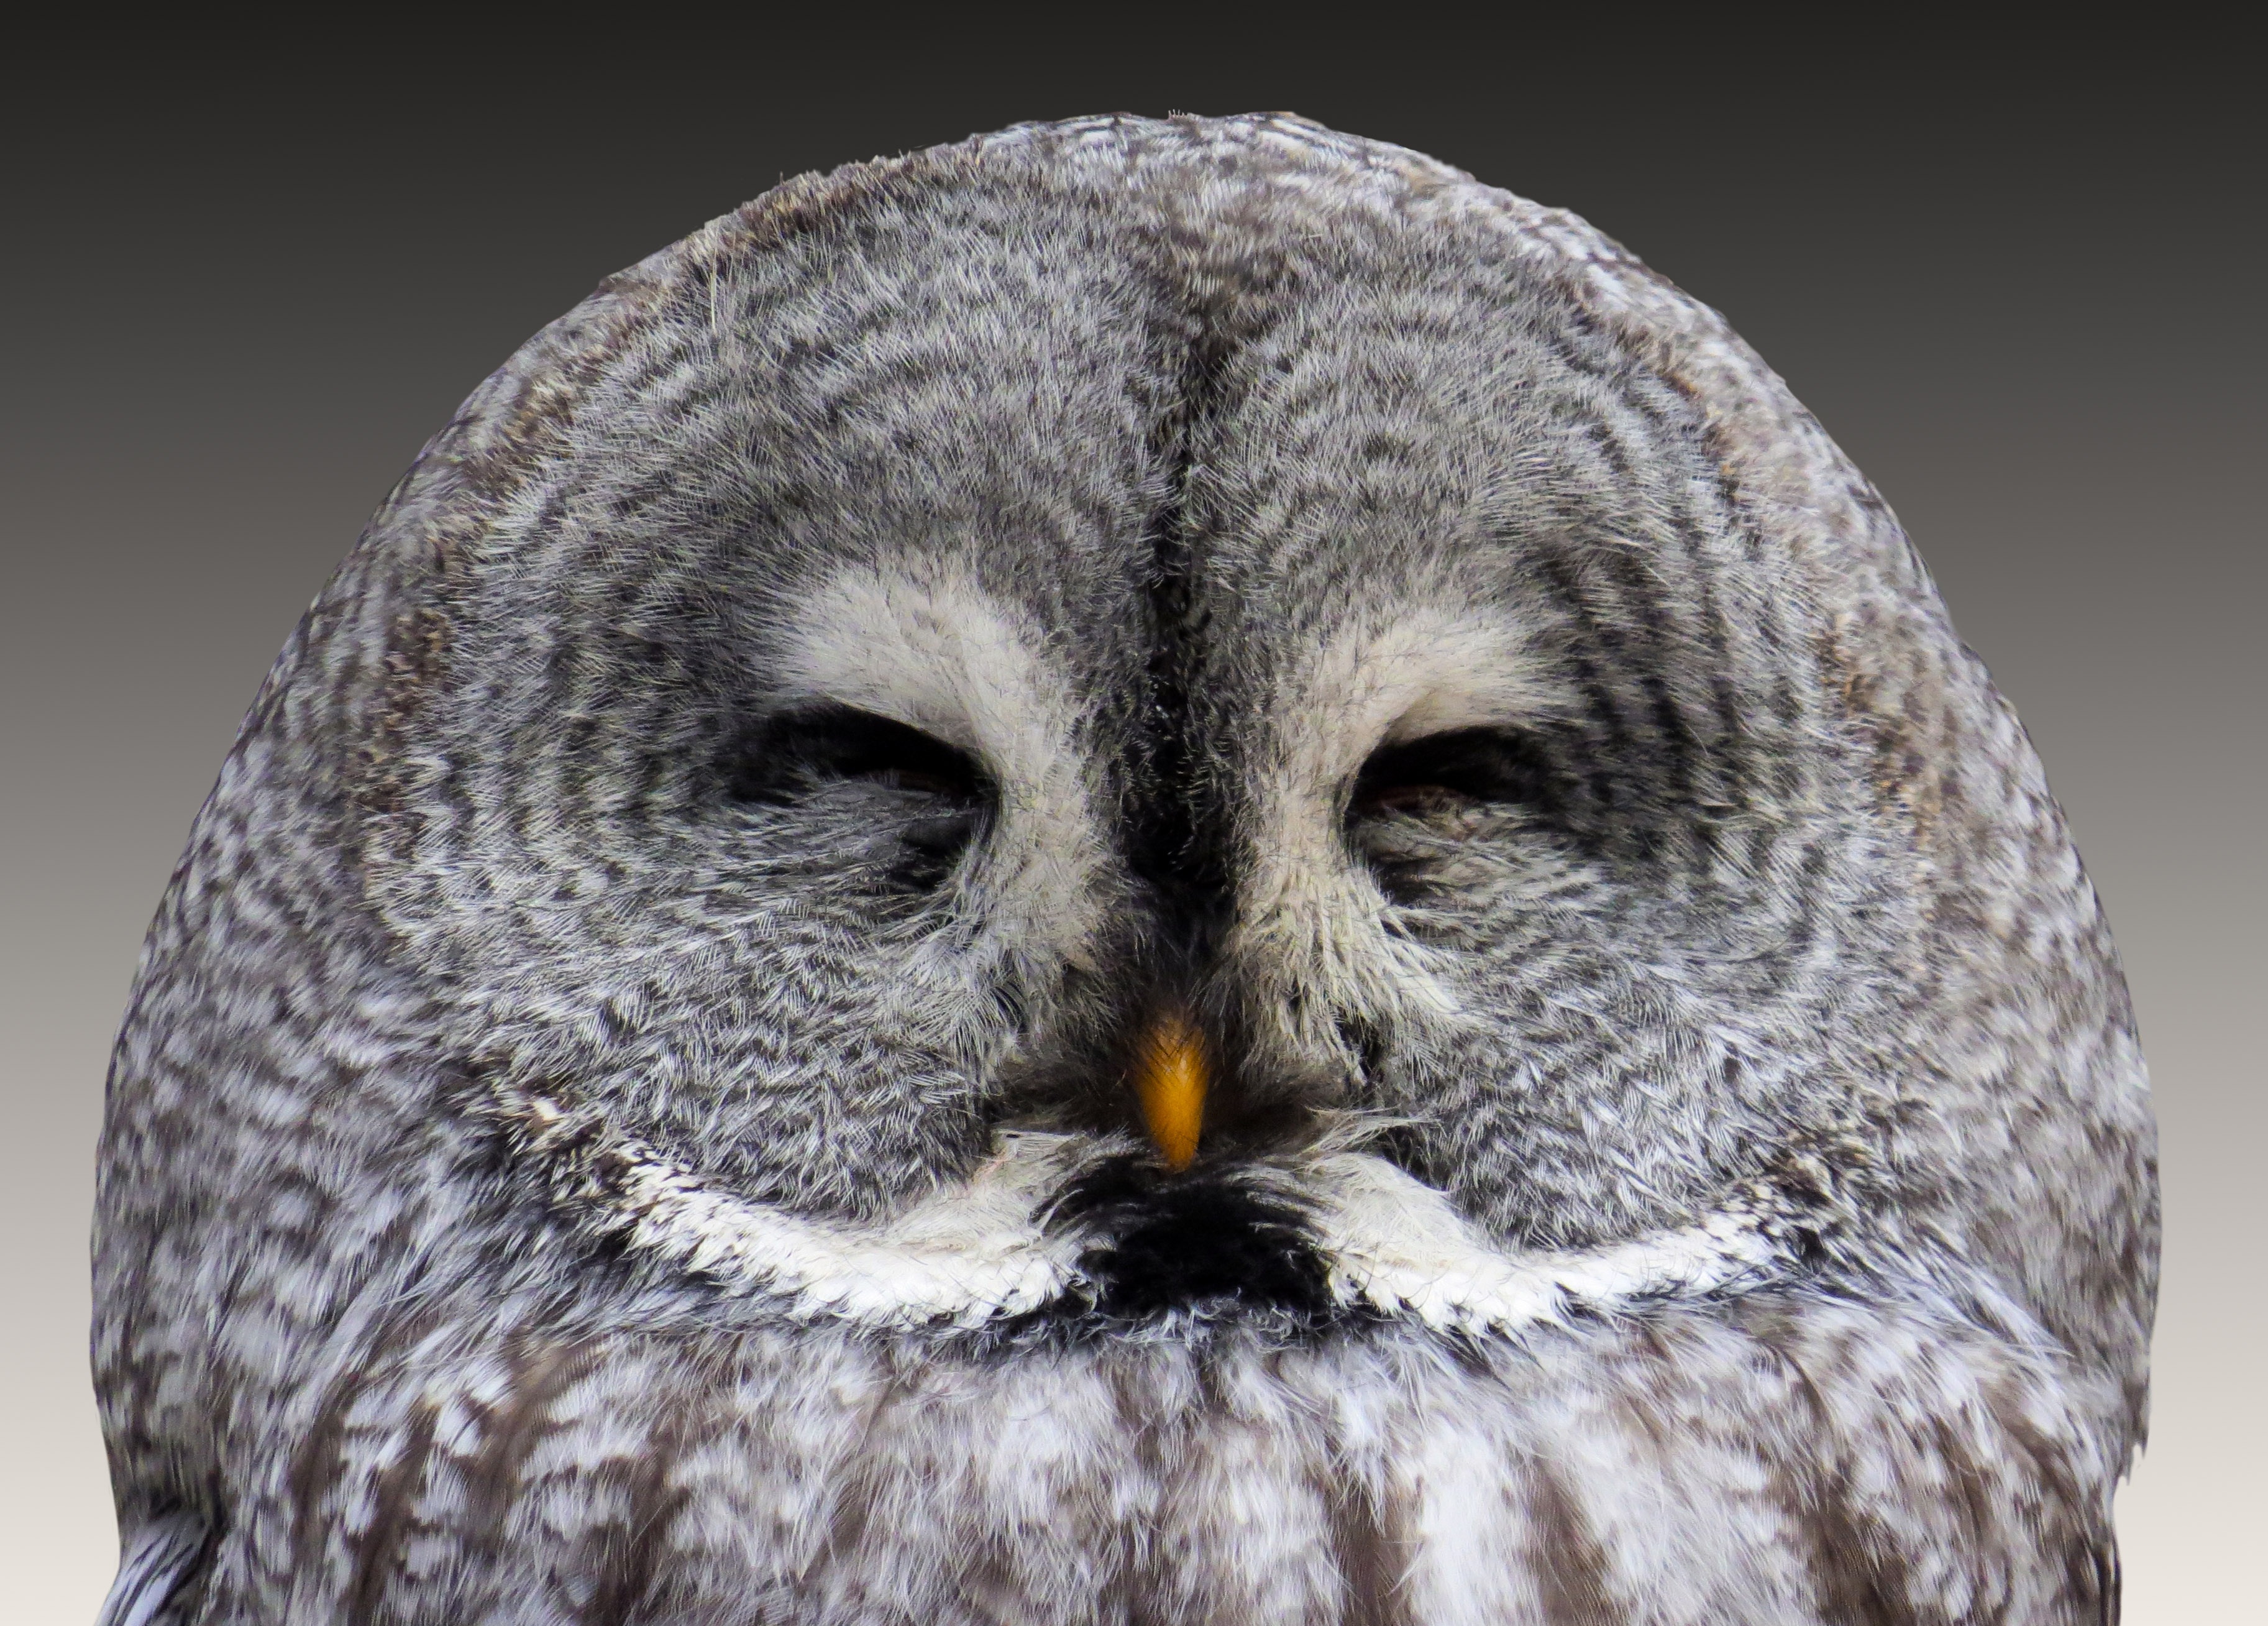
bird, wing, animal, wildlife, beak, owl, fauna, plumage, bird of prey, close up, wild animal, vertebrate, great grey owl